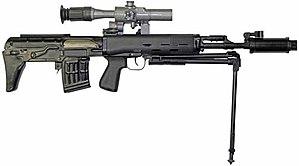
L'Armée Nationale de la République bolivarienne du Venezuela est l'armée de terre des forces armées vénézuéliennes.